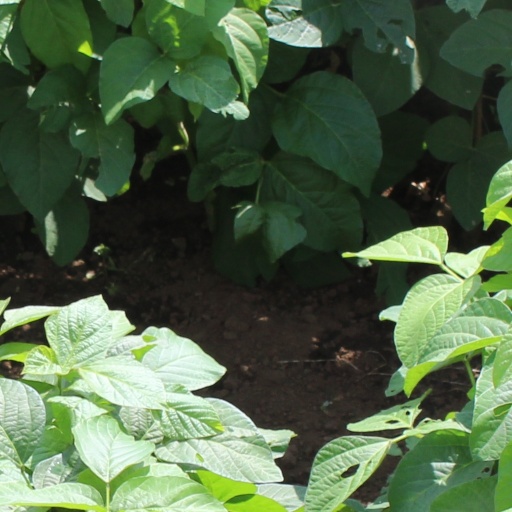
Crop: soybean